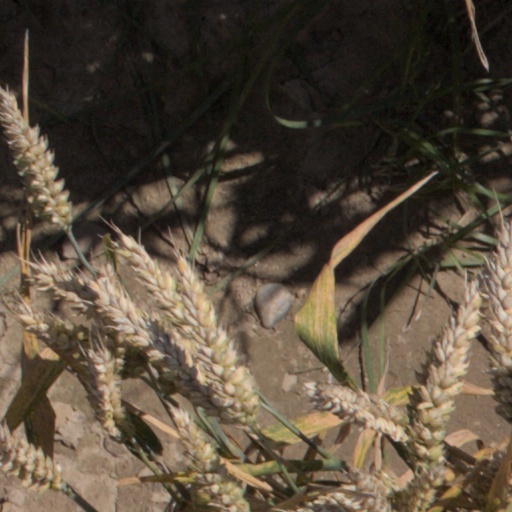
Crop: wheat